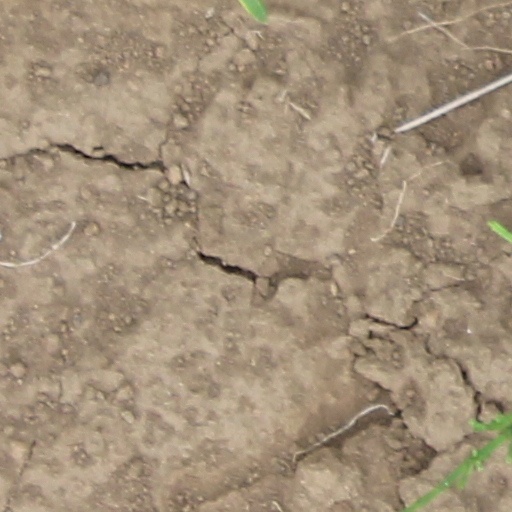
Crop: wheat